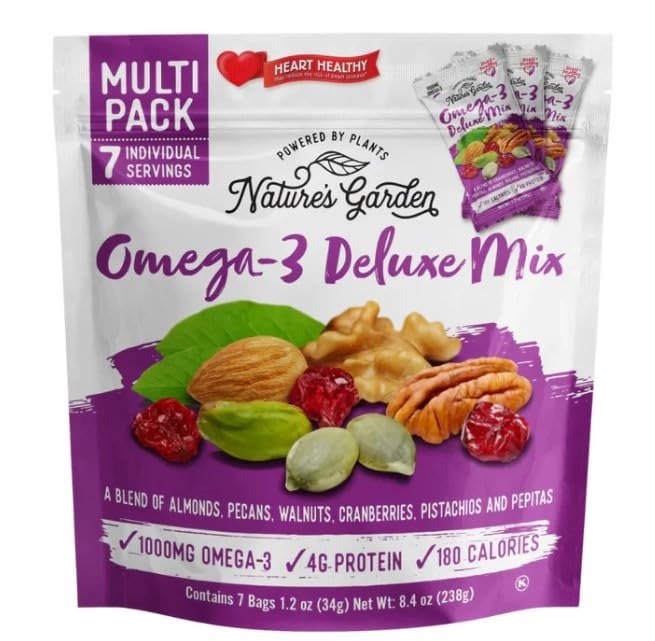
Item Name: 2 Set Nature's Garden Omega-3 Deluxe Mix with 7 Individual Packs Each
Bullet Point 1: Free from Preservatives, Trans Fats, GMOs, Artificial Ingredients, Artificial Flavors, Cholesterol, and Sodium.
Bullet Point 2: Rich in Omega-3 fatty acids, Excellent Source of Protein, Fiber and Other Vitamins.
Bullet Point 3: Deliciously Crunchy Natural Dried Fruits, Nuts, and Seeds.
Product Description: Snack healthy with this Nature's Garden Omega-3 Deluxe mix of deliciously crunchy natural dried fruits, nuts, and seeds. Grab a handful of dried cranberries, walnuts, pepitas, almonds, pecans, and pistachios and enjoy a great-tasting mix that is rich in Omega-3 fatty acids. This heart-healthy mixis also an excellent source of protein, fiber and other vitamins. Nature's Garden Omega-3 Deluxe mix is cholesterol-, sodium- and gluten-free.
Value: 16.8
Unit: Ounce

Price: 18.77